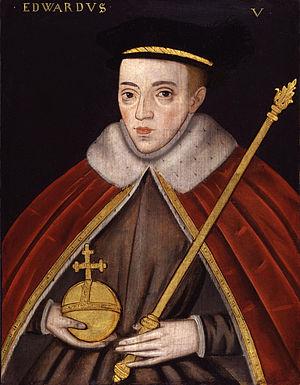
Cet article donne la liste des héritiers successifs du trône d'Angleterre depuis la conquête de Guillaume le Conquérant lors de la crise de succession d'Angleterre en 1066 jusqu'à l'Acte d'Union de 1707. Contrairement à d'autres monarchies, les règles de succession n'ont pas inclus la loi salique, mais les droits des femmes n'ont cependant pas toujours été respectés. Les héritiers mâles ont porté les titres de prince de Galles et de duc de Cornouailles, créés respectivement en 1301 et 1337 sur décision des rois Édouard Iᵉʳ et Édouard III en faveur du premier descendant mâle du monarque, qui sont aujourd'hui portés par les héritiers du trône britannique.
Édouard V, né le 2 novembre 1470 à Westminster et mort probablement en septembre 1483 à Londres, est roi d'Angleterre pendant deux mois seulement en 1483. Avant de régner, il est comte de March et de Pembroke, duc de Cornouailles et prince de Galles.
La liste des monarques d'Angleterre réunit les rois et reines qui ont régné sur le royaume d'Angleterre de sa création au début du Xᵉ siècle jusqu'à sa disparition en 1707.